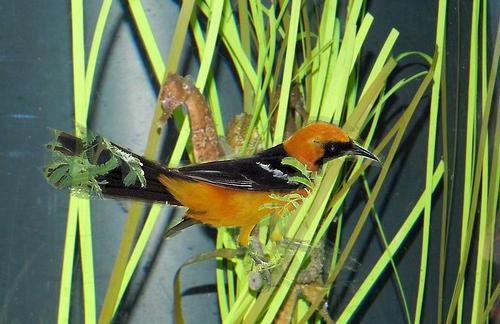
Bird species: Hooded_Oriole
Bird type: landbird
Background: land